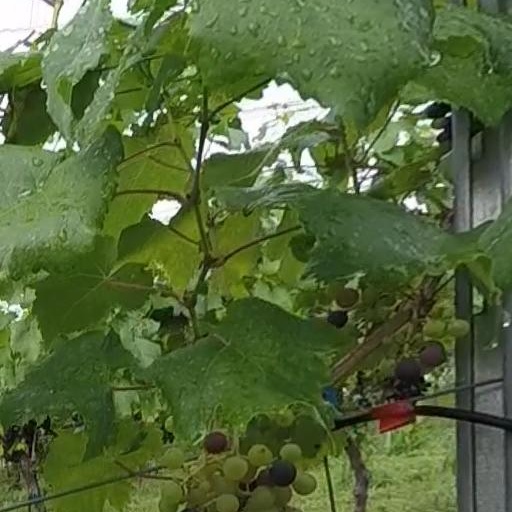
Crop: grape